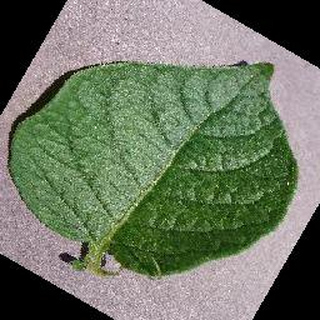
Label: healthy_potato